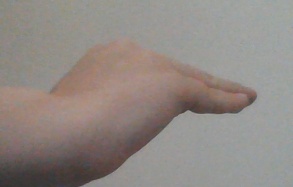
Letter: haa